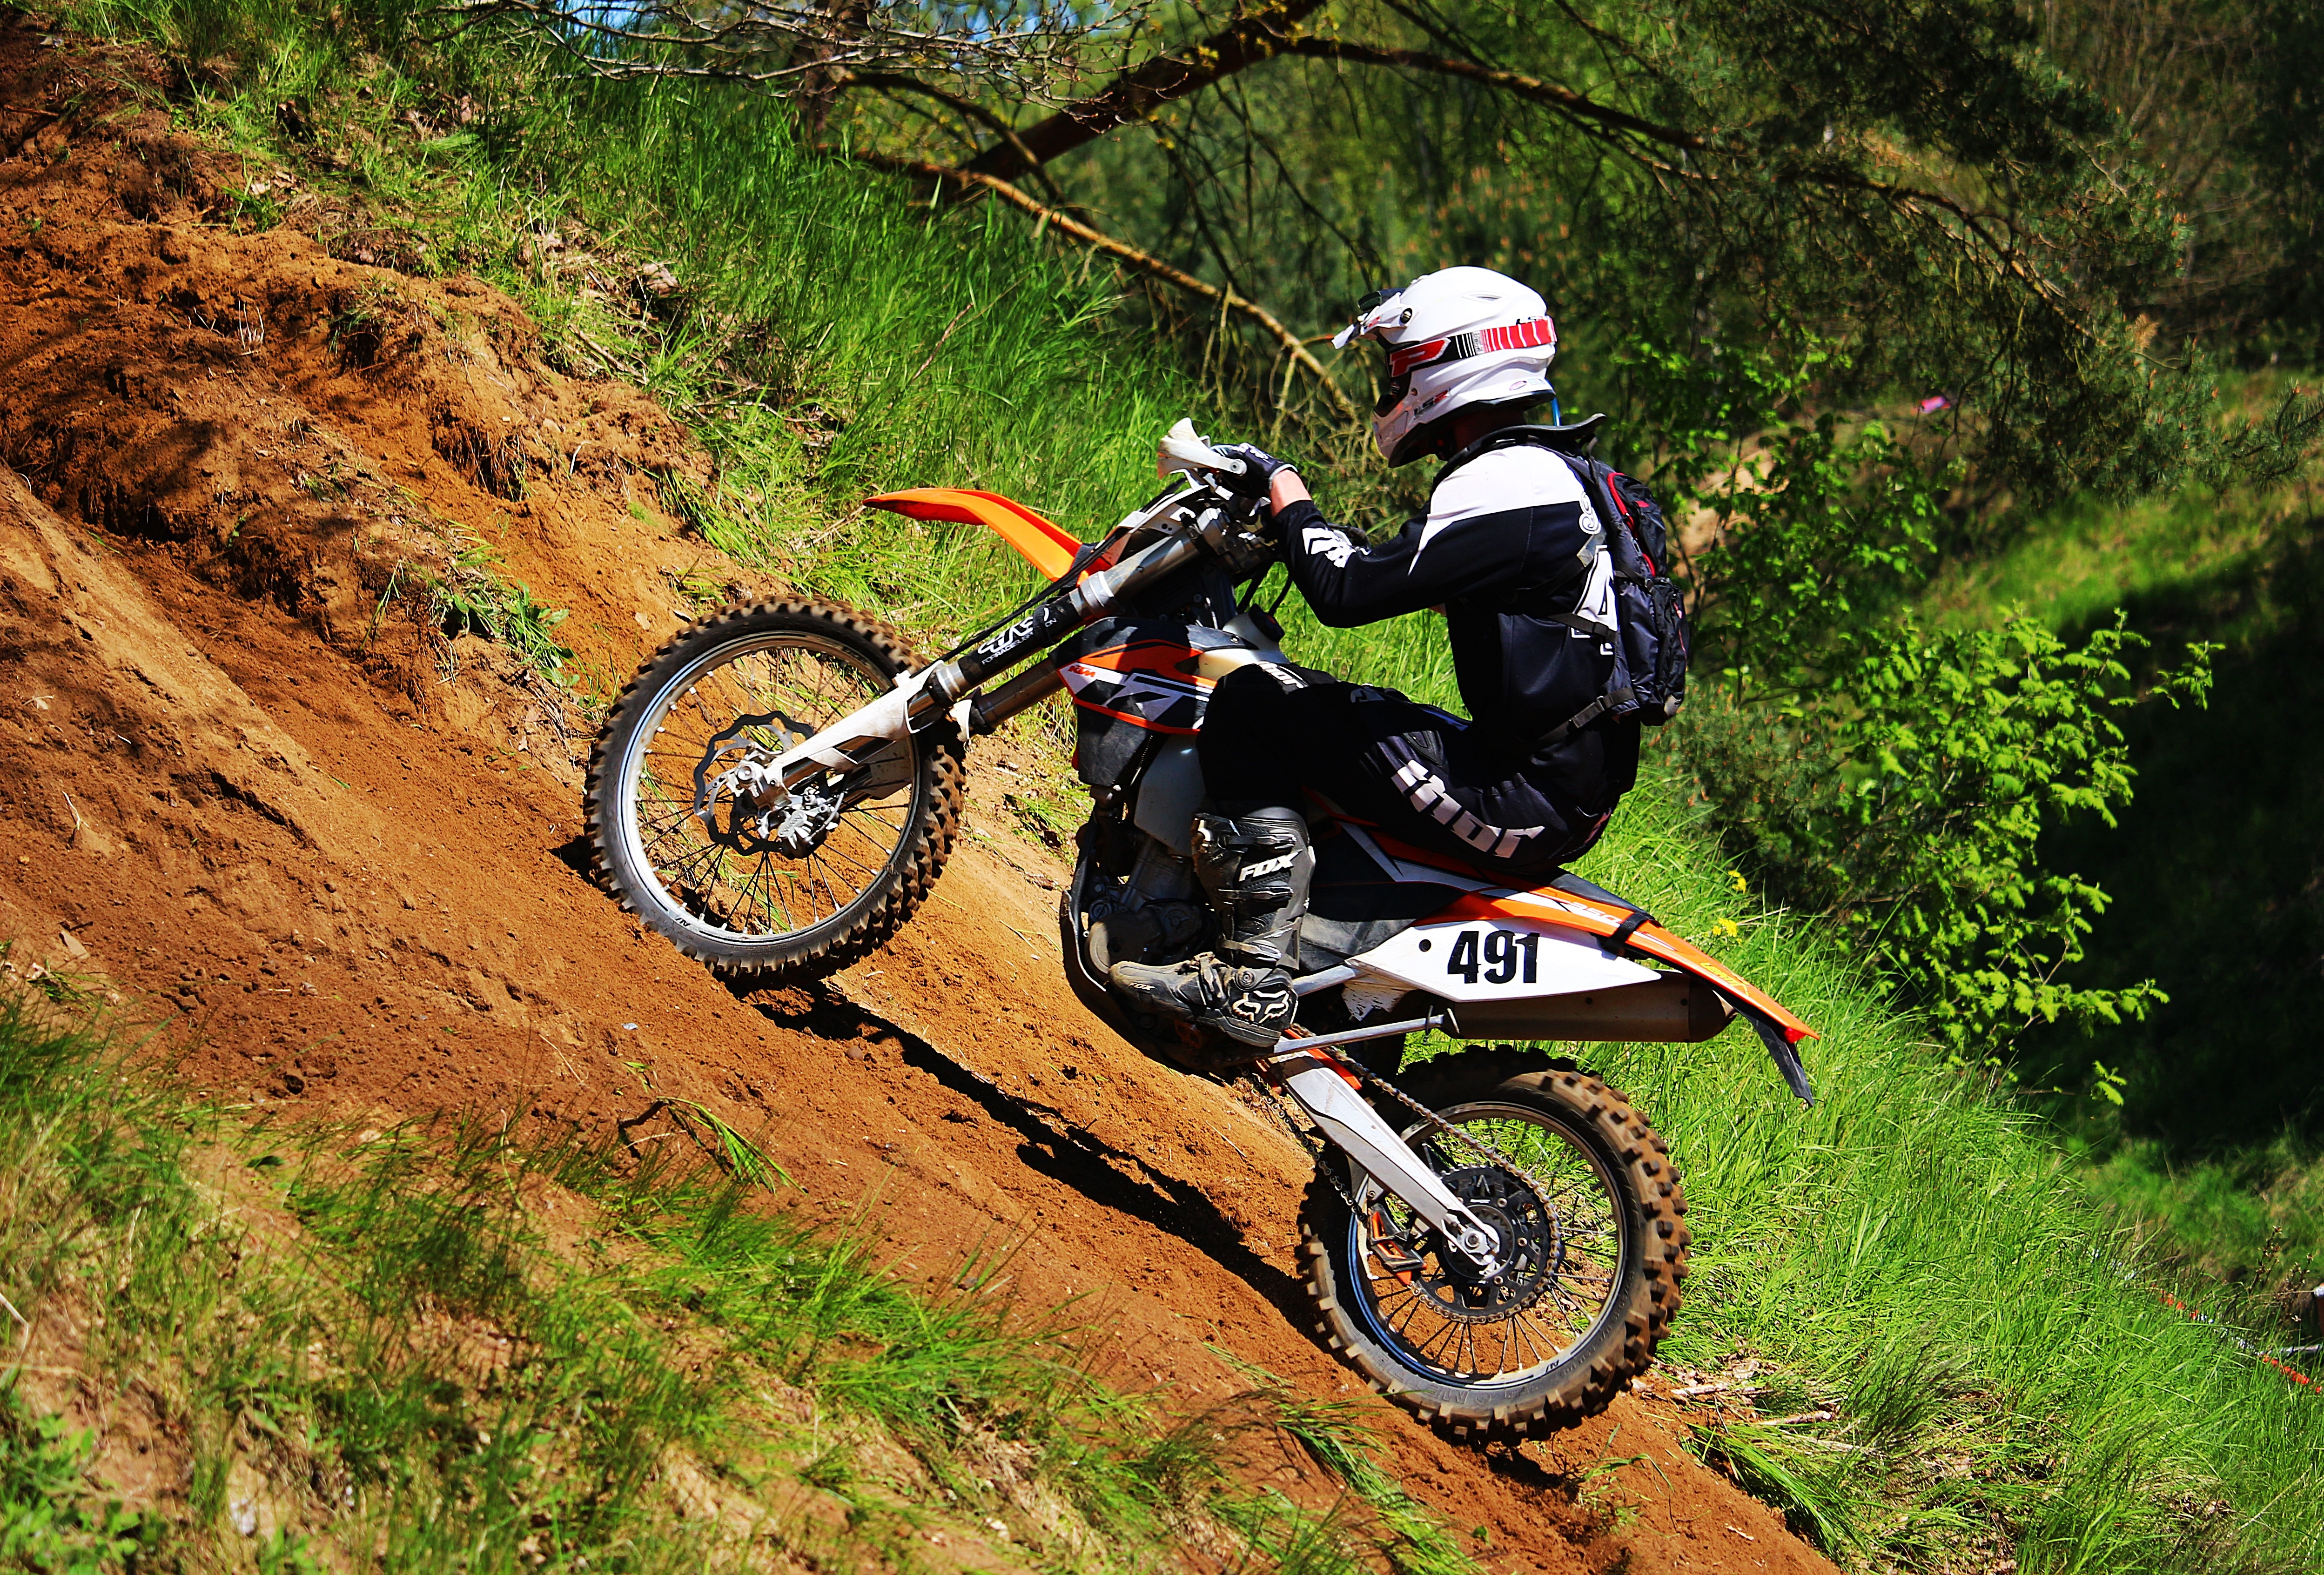
landscape, tree, forest, sand, plant, trail, wheel, adventure, jungle, slope, motorcycle, motocross, soil, cross, extreme sport, terrain, cool image, racing, woodland, cool photo, motorsport, freeride, enduro, mountain biking, freestyle motocross, motocross ride, motorcycle sport, motorcycling, off road vehicle, motorcycle racing, downhill mountain biking, off roading, stunt performer, endurocross, supermoto